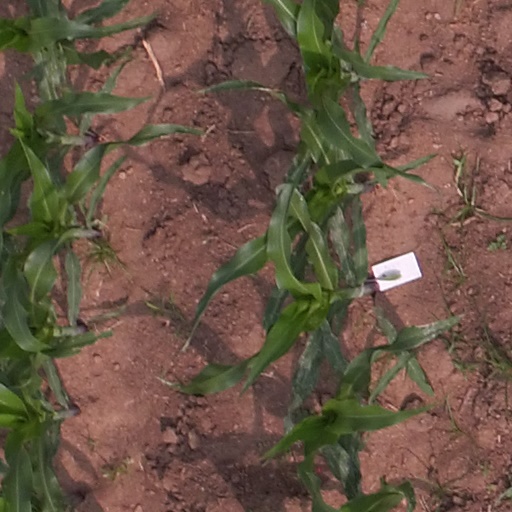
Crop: maize; corn